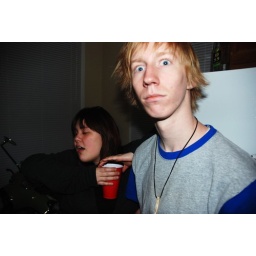
all the girls standing in the line for the bathroom 116